Nocte people

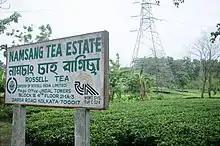
Photo by Teabox

In 1776, Sir Joseph Banks, a British botanist, recommended for the first time that tea cultivation should be taken up in India. Four years later in 1780, Robert Kyd, who founded the botanical garden at Kolkata in 1787, started experimenting with tea cultivation in India with consignments of seeds arrived from China. Decades later in 1815, Colonel Latter, a British army officer, reported that the Singpho people gathered an indigenous species of tea, and ate its leaves with oil and garlic. In 1820s, Maniram Dutta Baruah, an Assamese nobleman who was hanged for his role in the Indian Rebellion of 1857, informed the British cultivators - Major Robert Bruce and his brother Charles Alexander Bruce - about the indigenous tea growing in the jungles of the Nocte and the Singpho countries, which was hitherto unknown to the rest of the world. C.A. Bruce is best known for being the father of the tea industry in India.